Mexican Eagle Petroleum Company

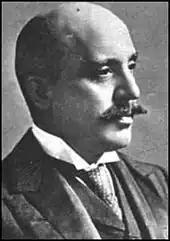
Weetman Pearson, founder

Sir Weetman Pearson, Bart. (Viscount Cowdray from 1910) founded the company in 1909 to develop his investments in the Mexican oil fields.